Scott Fraser (politician)

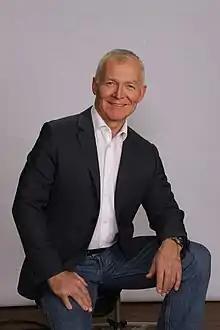
Fraser in 2017

Scott Kenneth Fraser (born 1957 or 1958) is a Canadian politician who represented the Mid Island-Pacific Rim electoral district in the Legislative Assembly of British Columbia from 2005 to 2020. A member of the British Columbia New Democratic Party (BC NDP), he was first elected as a Member of the Legislative Assembly (MLA) in the 2005 election, defeating one-term Liberal Party incumbent Gillian Trumper, and re-elected in the 2009, 2013 and 2017 elections. During the 41st Parliament (2017-2020) he served in the Executive Council as the Minister of Indigenous Relations and Reconciliation. In that role he led the government through adopting the "Declaration on the Rights of Indigenous Peoples Act", with all party support, to implement the United Nations' Declaration on the Rights of Indigenous Peoples (UNDRIP).